United Nations–African Union Mission in Darfur

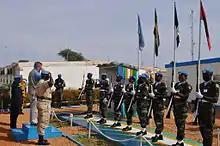
A UNAMID Honor Guard greets SE Gration's arrival into the UNAMID compound in El Geneina, West Darfur, 19 November 2009.

The African Union-United Nations Hybrid Operation in Darfur (known by its acronym UNAMID) was a joint African Union (AU) and United Nations (UN) peacekeeping mission formally approved by United Nations Security Council Resolution 1769 on 31 July 2007, to bring stability to the war-torn Darfur region of Sudan while peace talks on a final settlement continue.